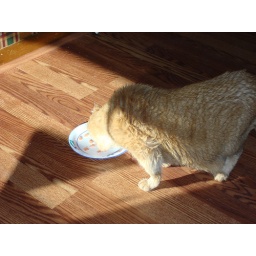
Aretha loved to snooze in the sun, but to stand in the sun with a plate of fish was a thousand times better!